1969 Israeli legislative election

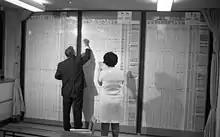
Counting of the election results

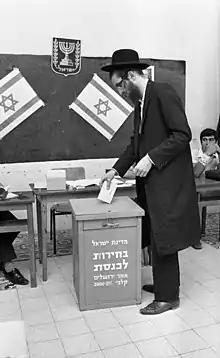
A voter in the elections

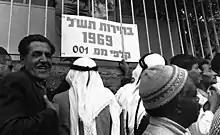
Entrance to a voting booth for the municipal elections, which were held simultaneously

Legislative elections were held in Israel on 28 October 1969 to elect members of the seventh Knesset. The ruling Alignment coalition was returned to power with the largest number of seats ever won in an Israeli election (56 out of 120). This was attributed to the government's popularity following the country's victory in the Six-Day War, and that the Alignment had been formed by an alliance of the four most popular left-wing parties, who between them had received 51% of the vote in the previous elections in 1965. As a result, Golda Meir remained Prime Minister. Voter turnout was 82%.